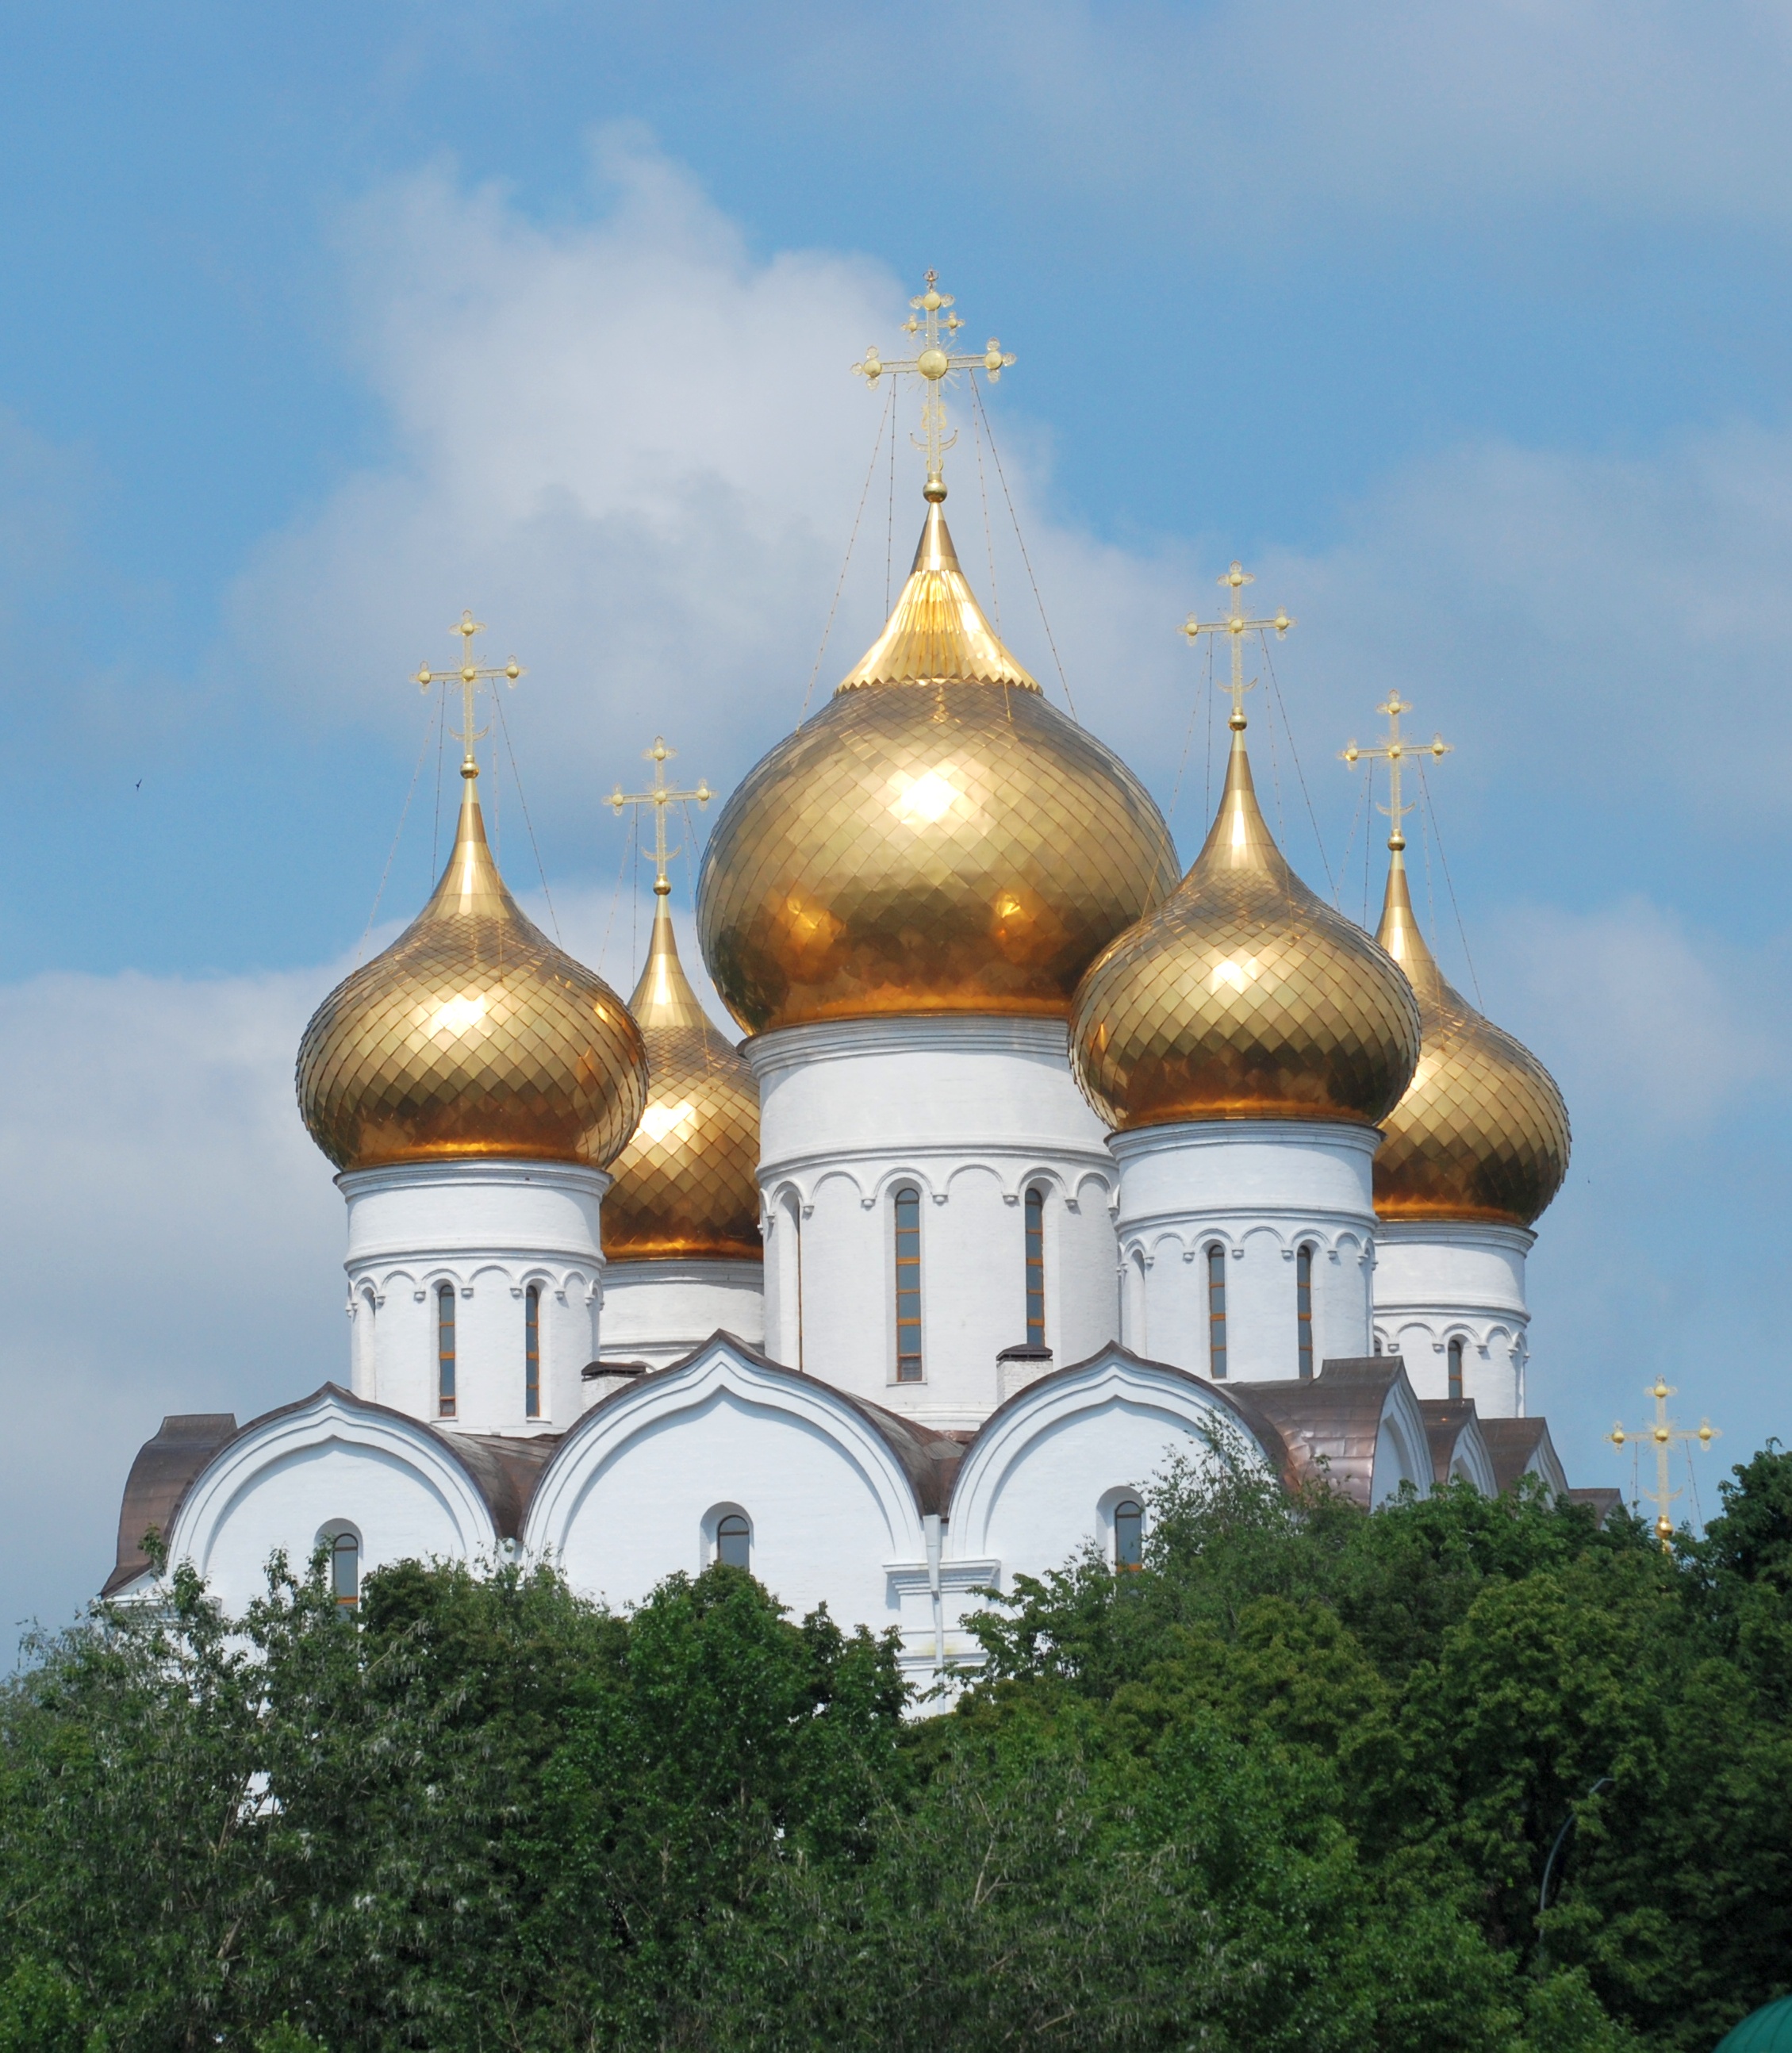
building, city, cityscape, church, cathedral, chapel, nikon, place of worship, cool image, temple, monastery, shrine, nikkor, dome, assumption, russia, d80, cityscapes, 70300mm, nikond80, 70300mmf4556gvr, yaroslavl, assumptioncathedral, byzantine architecture, spanish missions in california